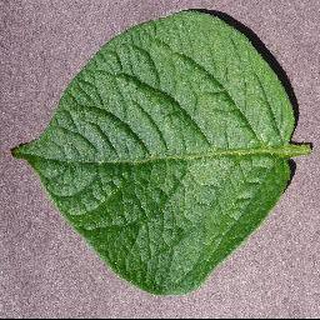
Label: healthy_potato